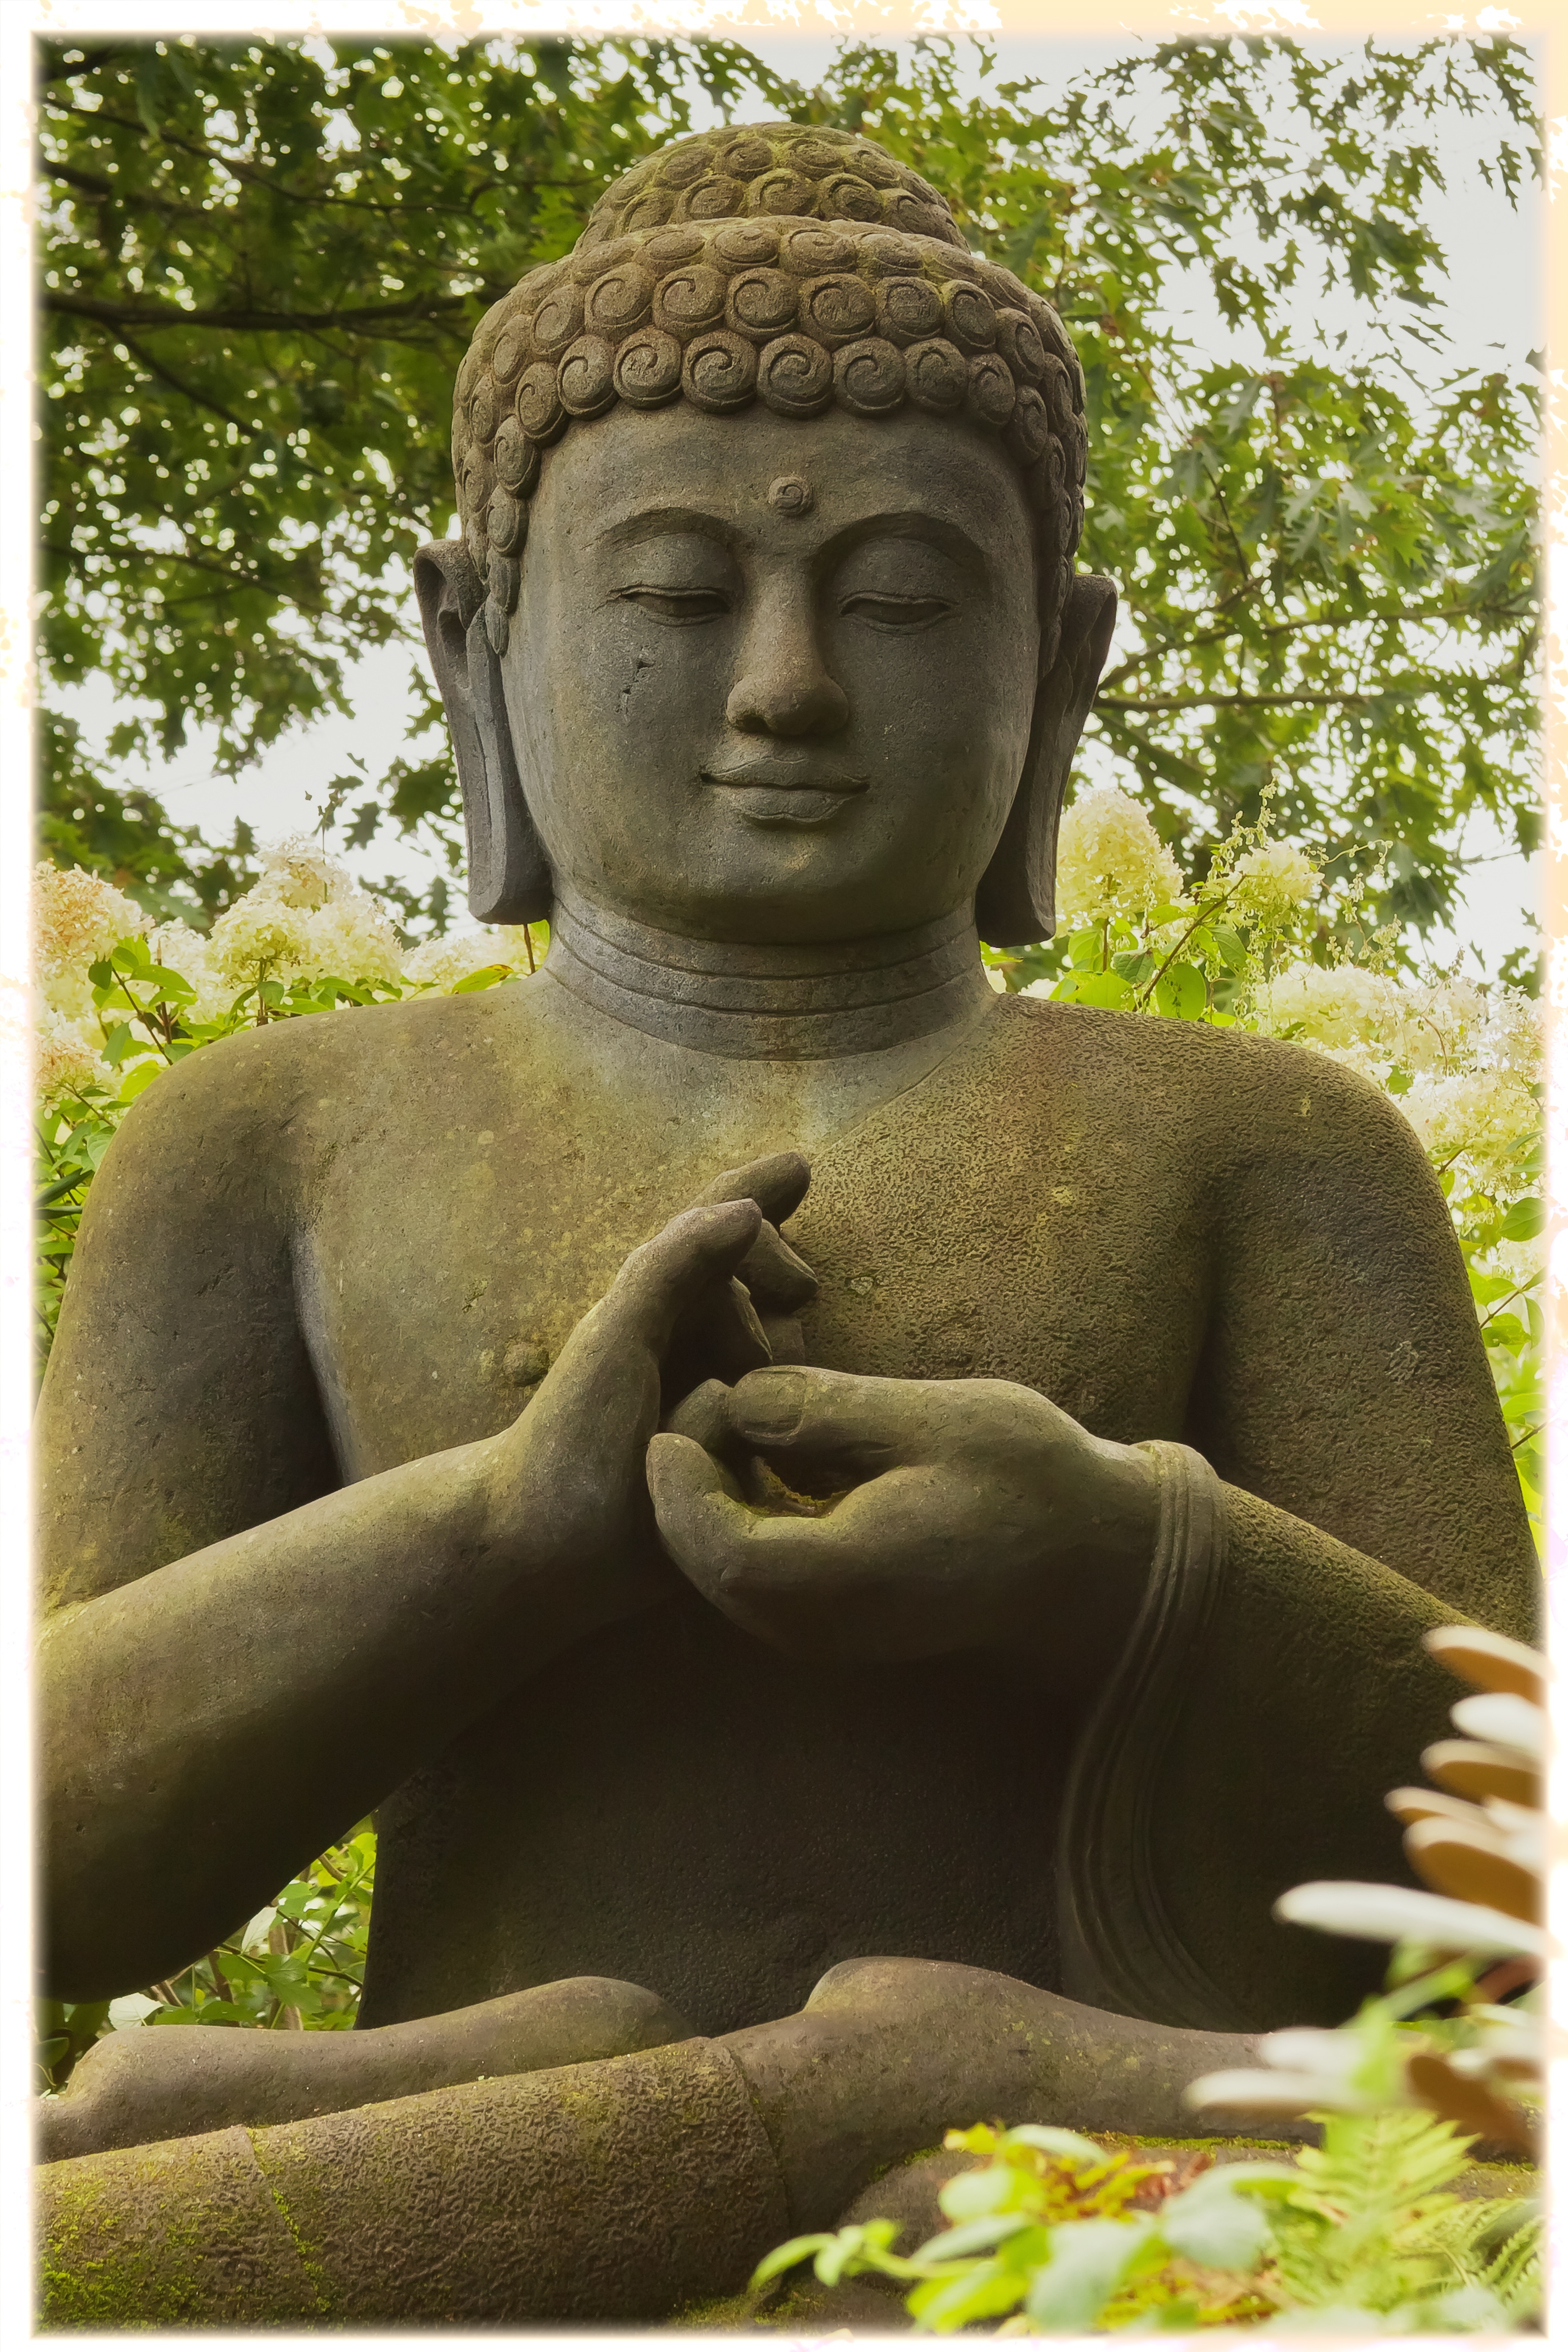
monument, statue, meditate, buddhist, buddhism, religion, asia, botany, rest, zen, spiritual, pray, sculpture, art, relaxation, figure, meditation, temple, yoga, buddha, deity, serenity, worship, carving, vietnam, emotion, believe, harmony, force, mythology, spirituality, feng shui, gautama buddha, ancient history, yin and yang